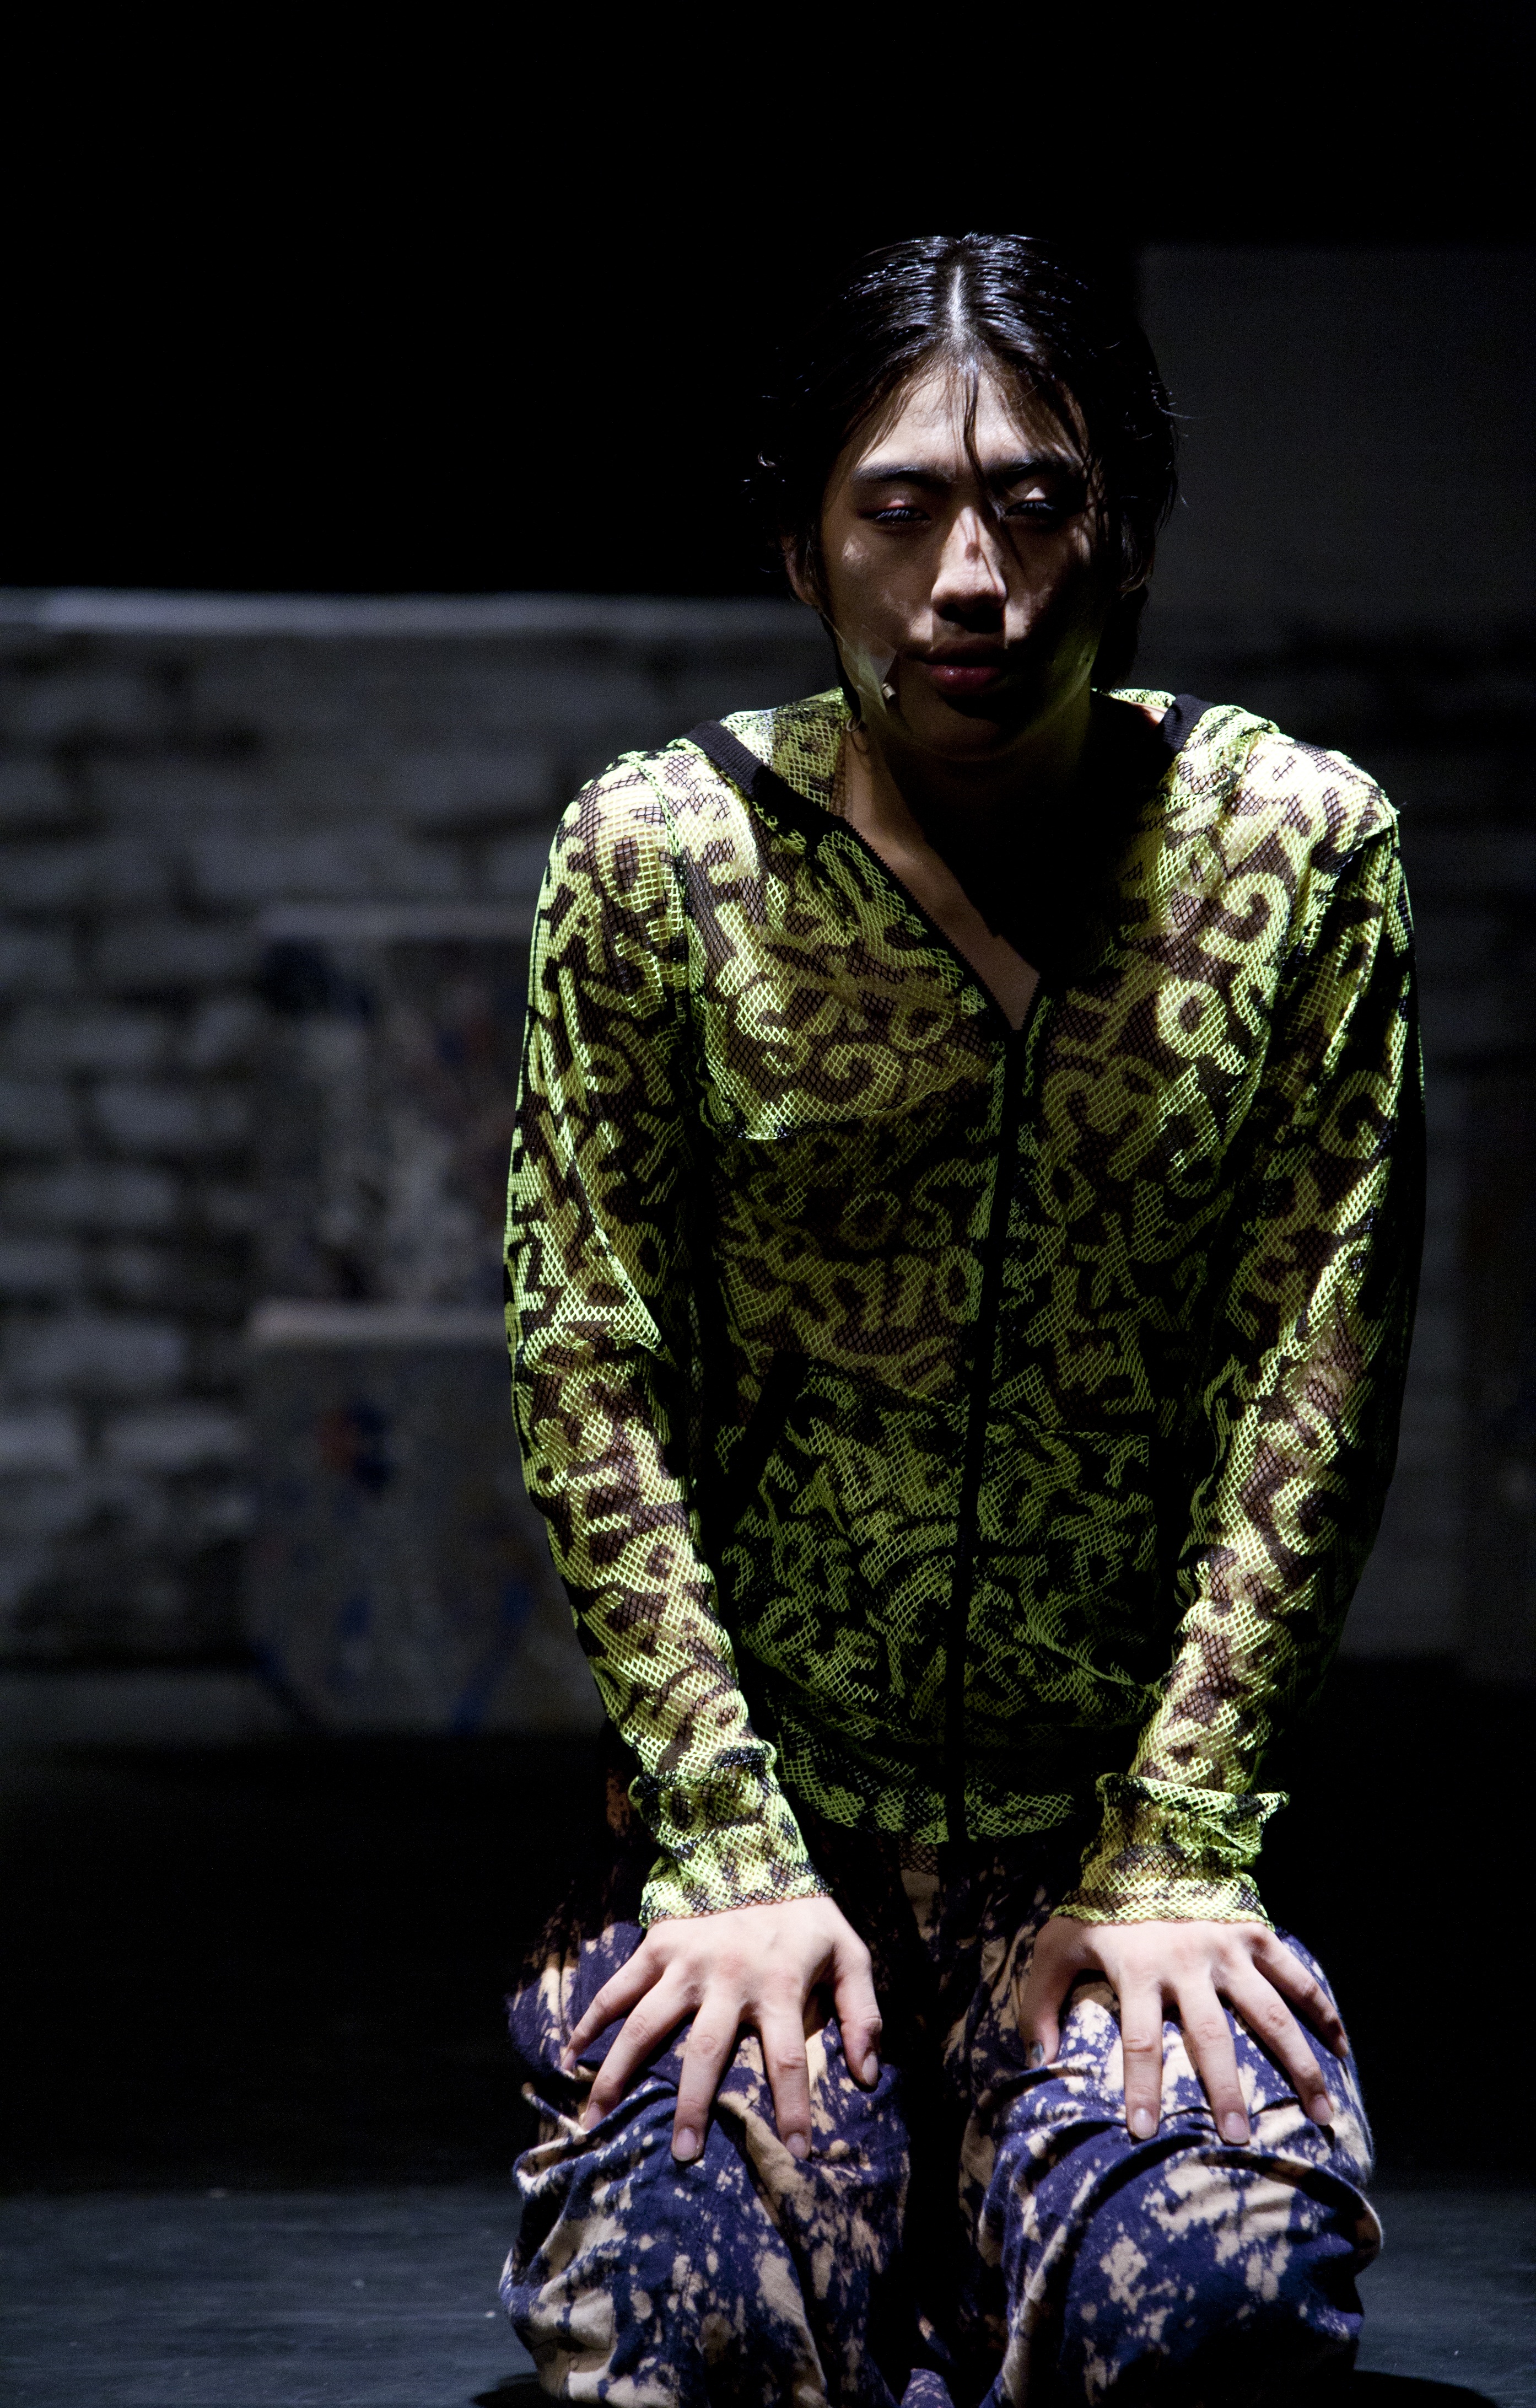
people, photography, portrait, model, spring, fashion, theatre, photo shoot, monologue